Springfield race riot of 1908

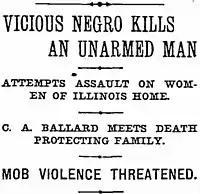
"Courier-Journal"

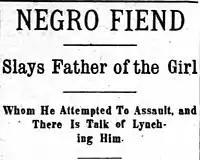
"The Cincinnati Enquirer"

Ballard reportedly fought with the attacker around the house, up onto the porch, out into his yard, and "across those [yards] of his neighbors for a distance of fully 100 feet." It was unknown how the fight transpired, but Ballard was reportedly "cut to ribbons" with a sharp weapon, presumed to have been a "razor":